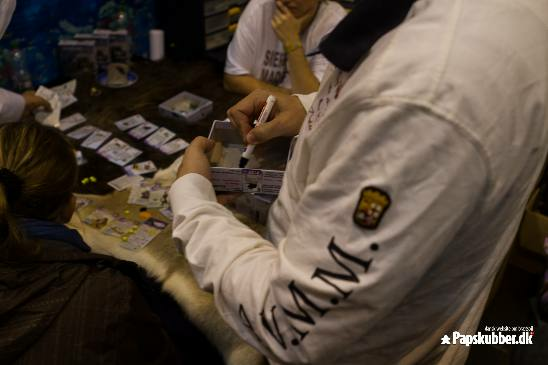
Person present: Yes